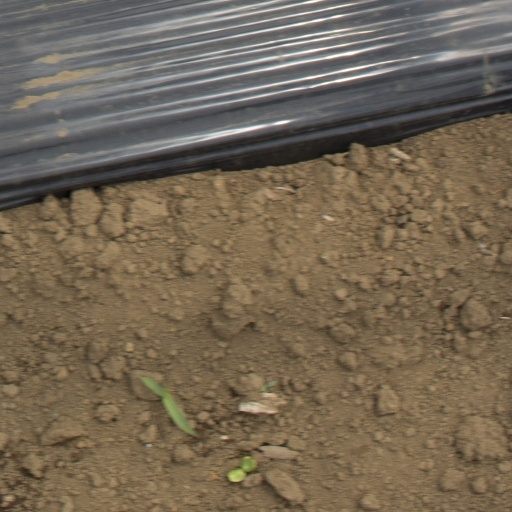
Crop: Jerusalem artichoke